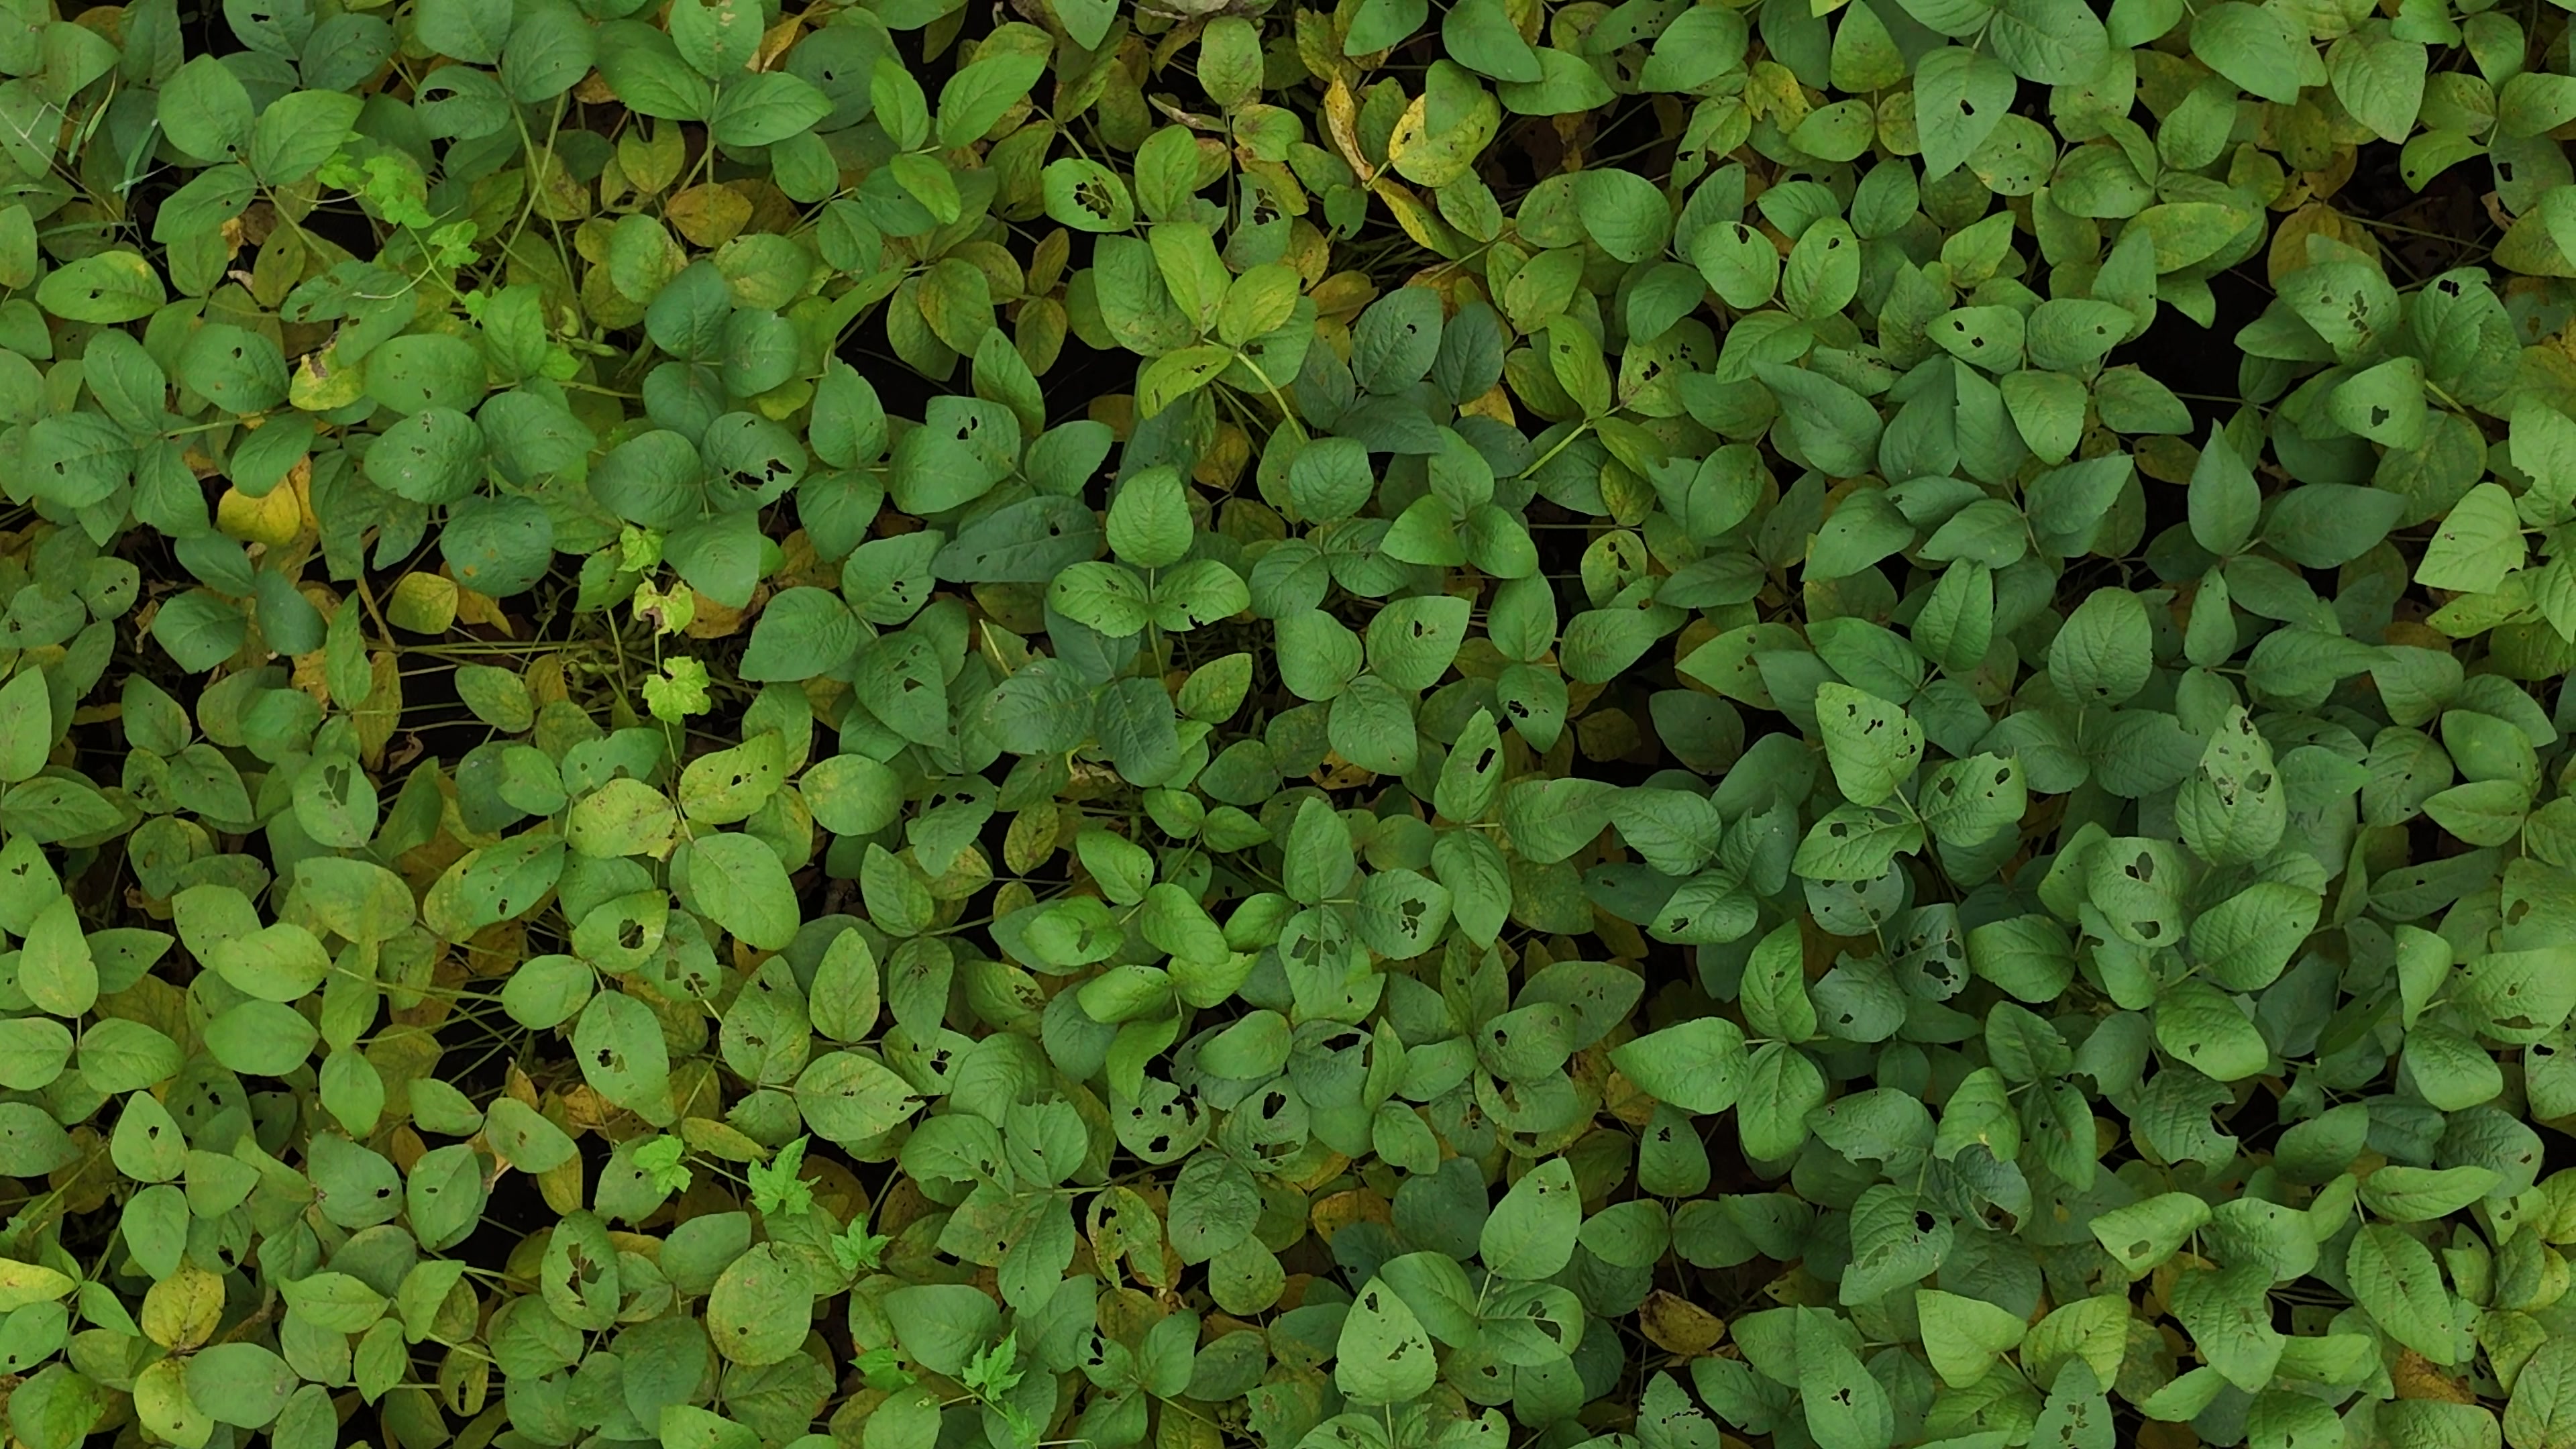
Label: Mosaic